Tia Nelson

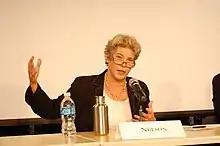
Tia Nelson speaking as a panelist during "Understanding REDD" event

Tia Lee Nelson (born June 21, 1956) is an American academic, environmental activist, and public servant from the state of Wisconsin. She has held several high-profile positions at The Nature Conservancy, served as Executive Secretary of the Wisconsin Board of Commissioners of Public Lands, and is currently managing director of the Climate program at the Outrider Foundation. Nelson is the daughter of former United States Senator and Governor Gaylord Nelson, the founder of Earth Day.